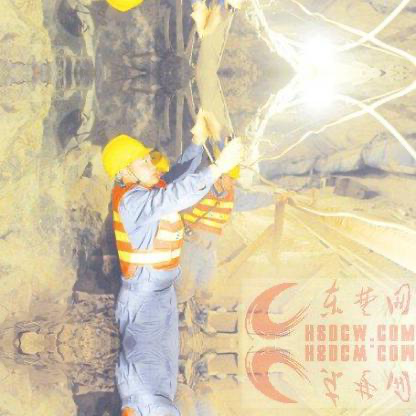
Objects in the image:
label: helmet
label: helmet